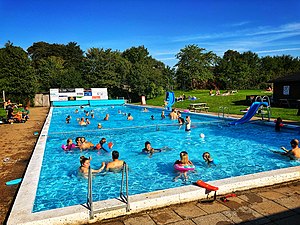
Voldby (Favrskov Kommune) / Voldby Friluftsbad
Sensommer i Voldby Badet, som har åben fra midten af maj til slutningen af august.
Sensommer i Voldby Badet.
Voldby er en driftig landsby i Østjylland med 436 indbyggere.